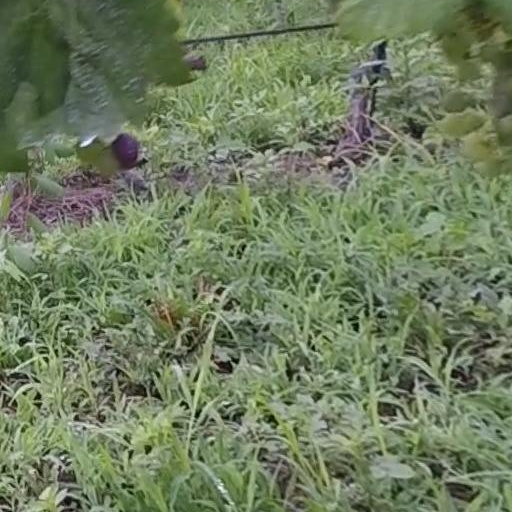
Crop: grape